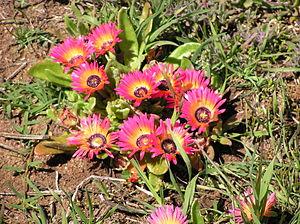
(Dorotheanthus apetalus (L.f.) N.E.Br.), West Coast Parc national, Cap-Occidental, d'Afrique du Sud Galego: (Dorotheanthus apetalus (L.f.) N.E.Br.), West Coast Parque nacional, Cabo Occidental, Sudáfrica Magyar: (Dorotheanthus apetalus (L.f.) N.E.Br.), West Coast Nemzeti park, Dél-afrikai Köztársaság Italiano: (Dorotheanthus apetalus (L.f.) N.E.Br.), West Coast Parchi nazionali, Western Cape, Sudafrica Lëtzebuergesch: (Dorotheanthus apetalus (L.f.) N.E.Br.), West Coast Nationalpark, Westkaap, Südafrika Lietuvių: (Dorotheanthus apetalus (L.f.) N.E.Br.), West Coast Nacionaliniai parkai, Vakarų Kapas, Pietų Afrikos Respublikos